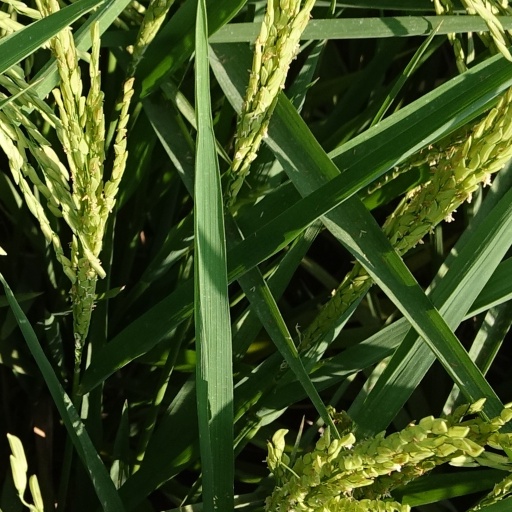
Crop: rice